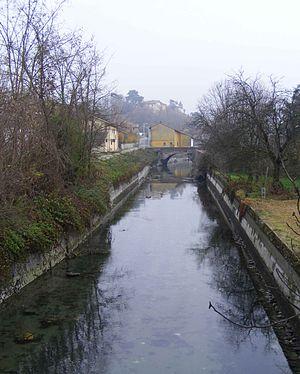
Le naviglio d'Ivrée est un canal artificiel du Piémont, en Italie, qui prend naissance dans le fleuve Doire Baltée à Ivrée et se termine dans le fleuve Sesia à Verceil.